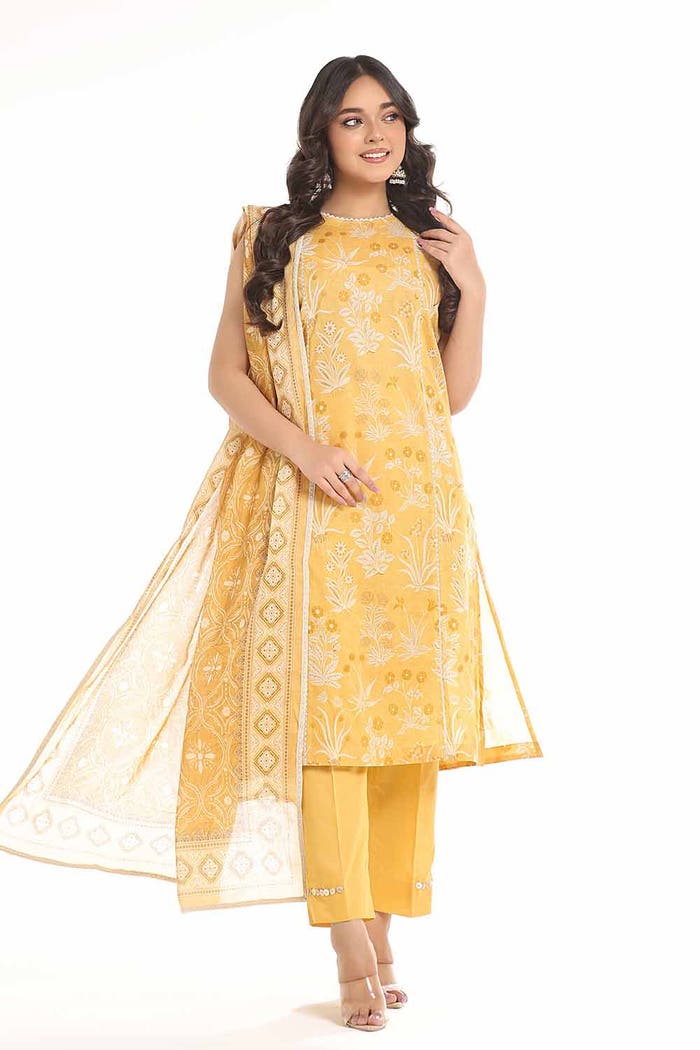
yellow multi embroidered salwar suit